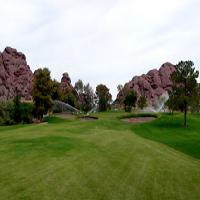
Weather: cloudy or overcast